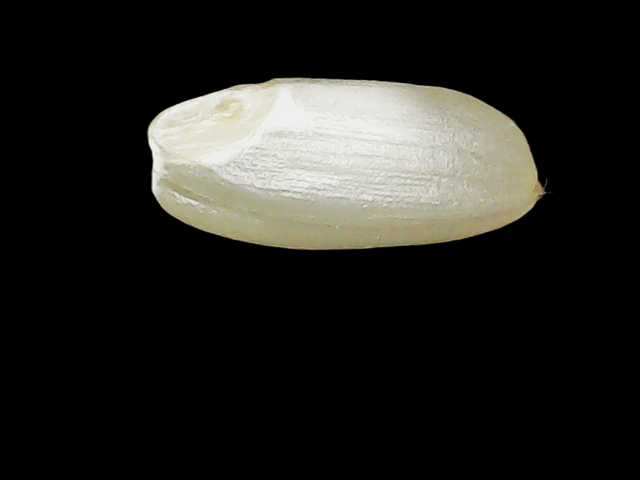
Rice variety: Binadhan10